Saltcoats Town Hall

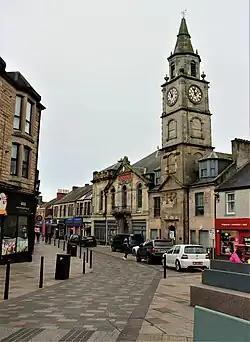
Saltcoats Town Hall in 2022

Saltcoats Town Hall is a municipal building and former cinema in Countess Street, Saltcoats, North Ayrshire, Scotland. The building, which is used by North Ayrshire Council as a hub for the delivery of local services, is a Category B listed building.